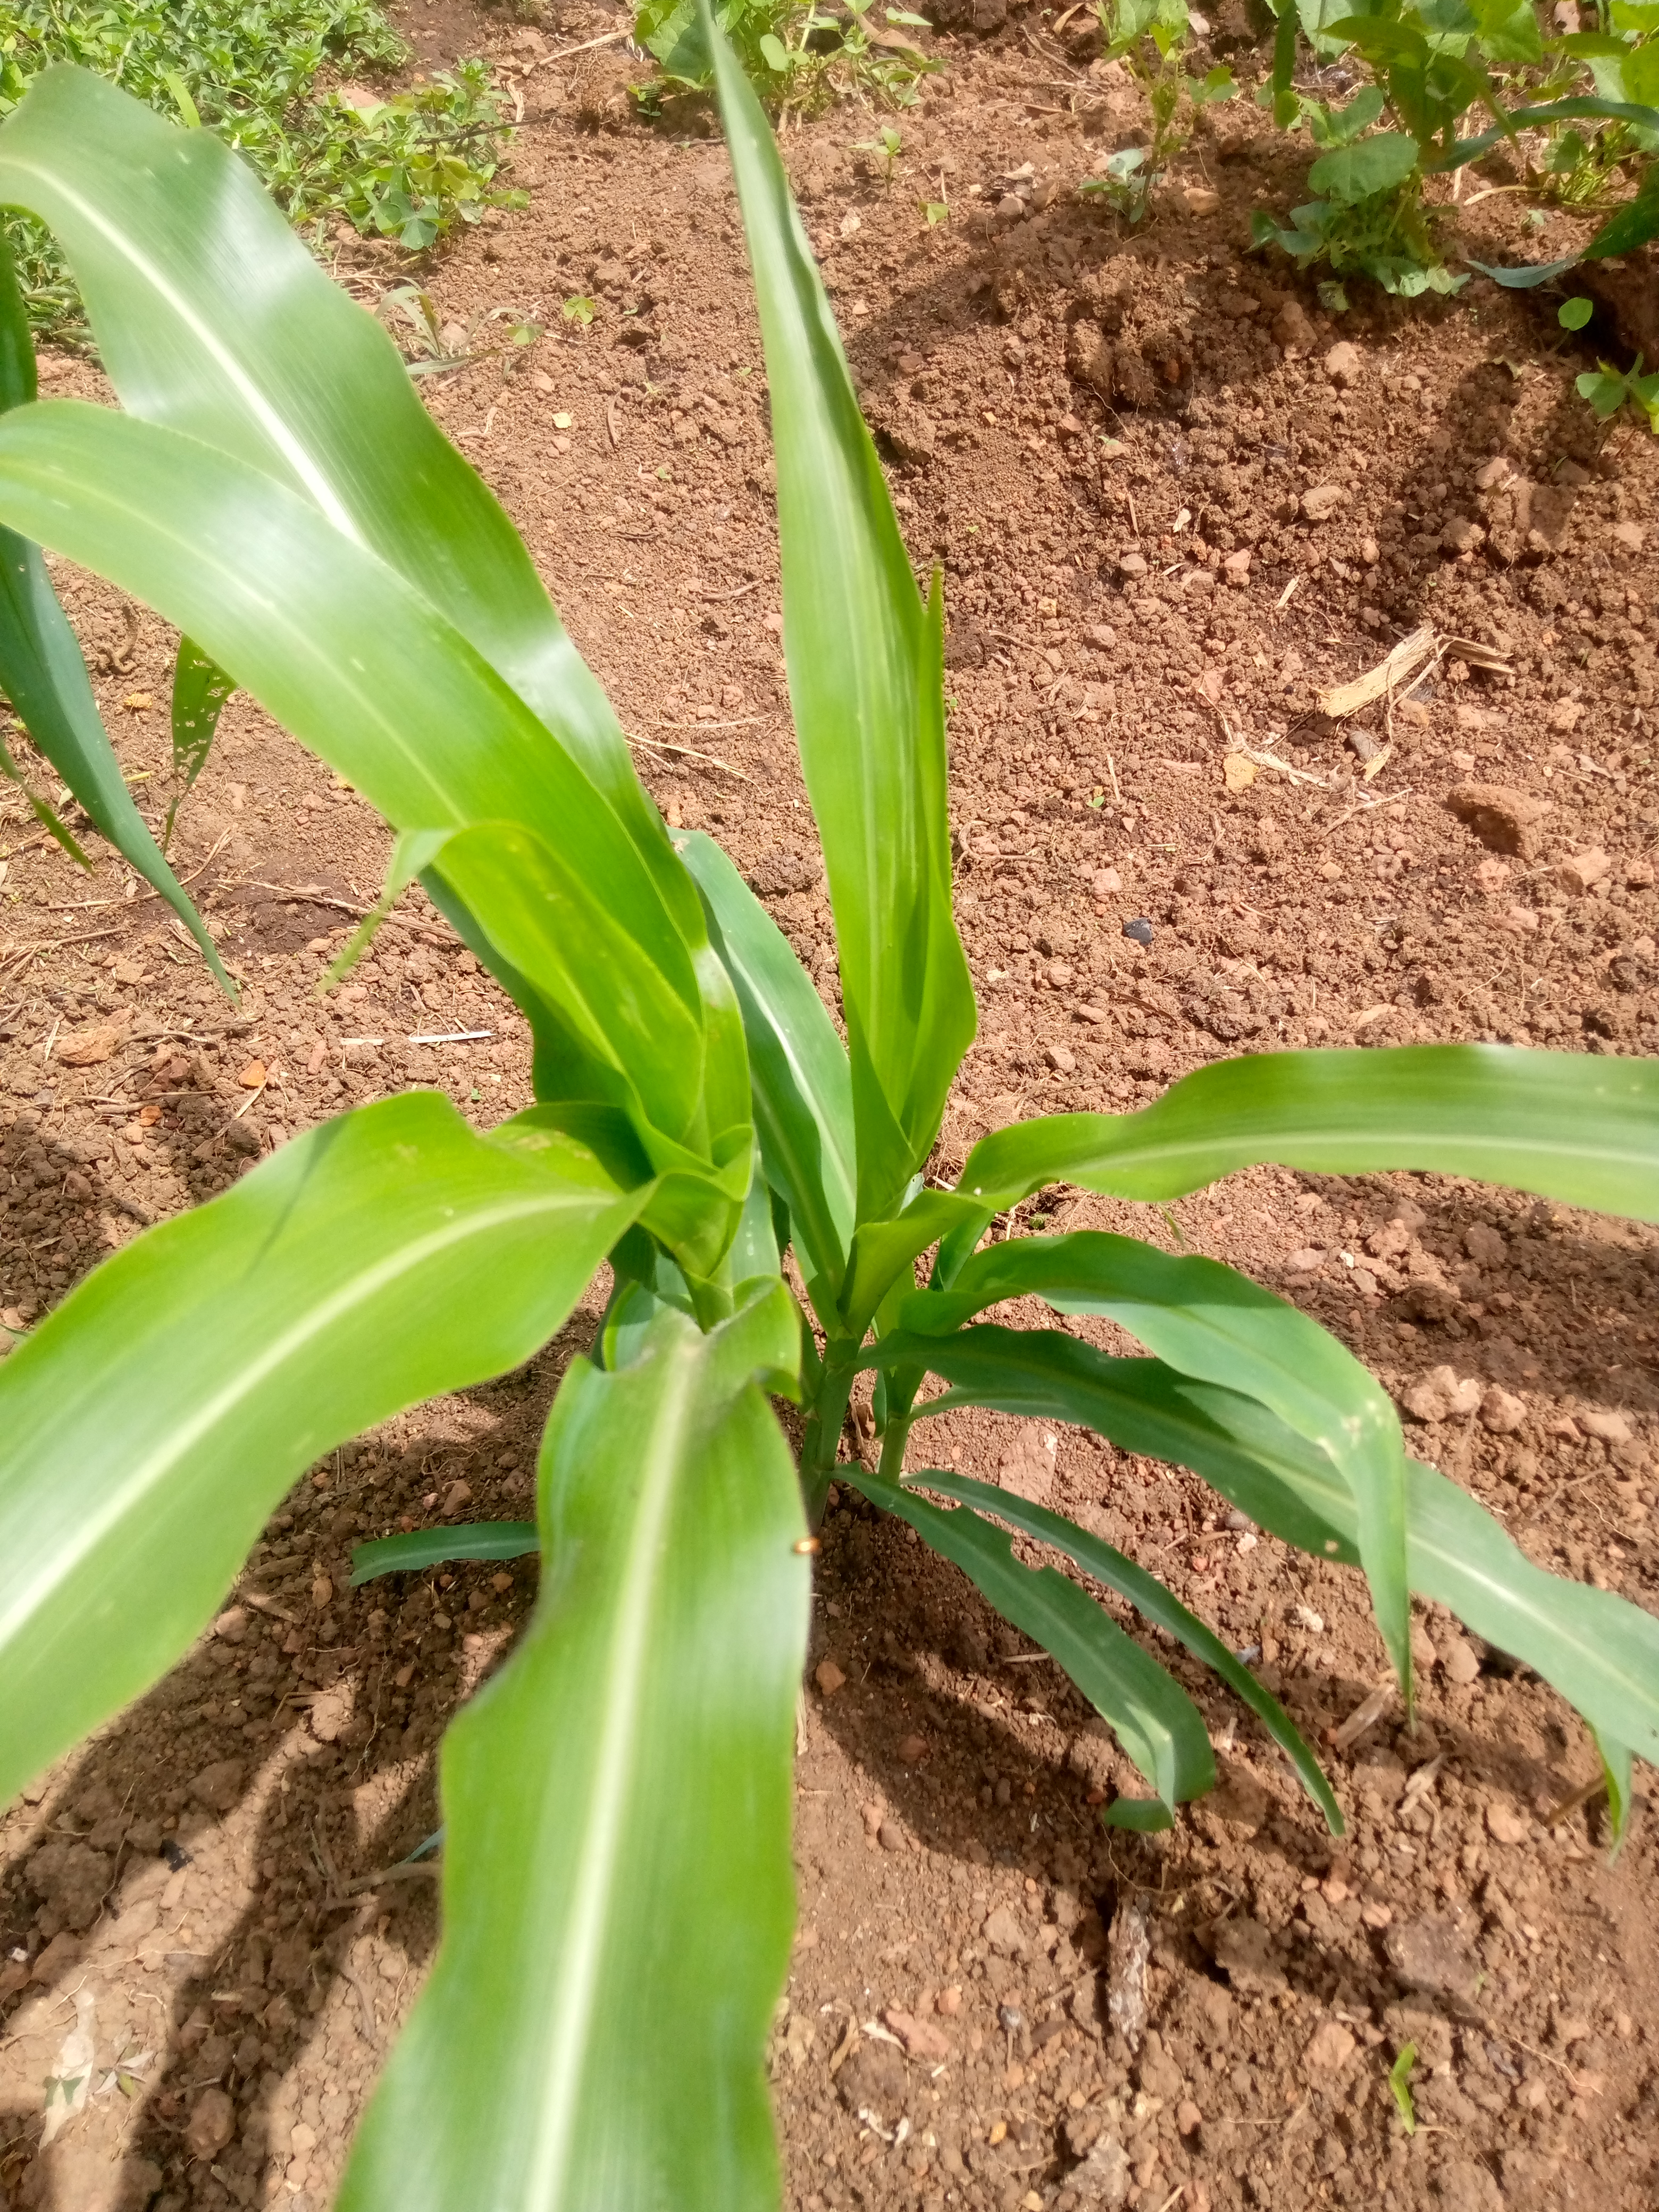
Label: spodoptera_frugiperda